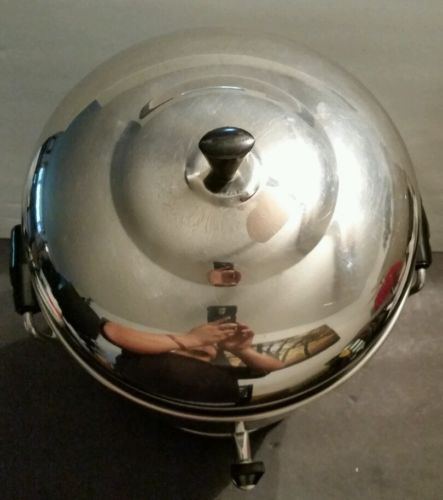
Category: coffee maker